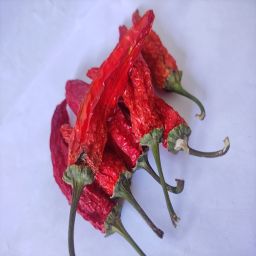
Crop: New Mexico Green Chile
Quality: Dried